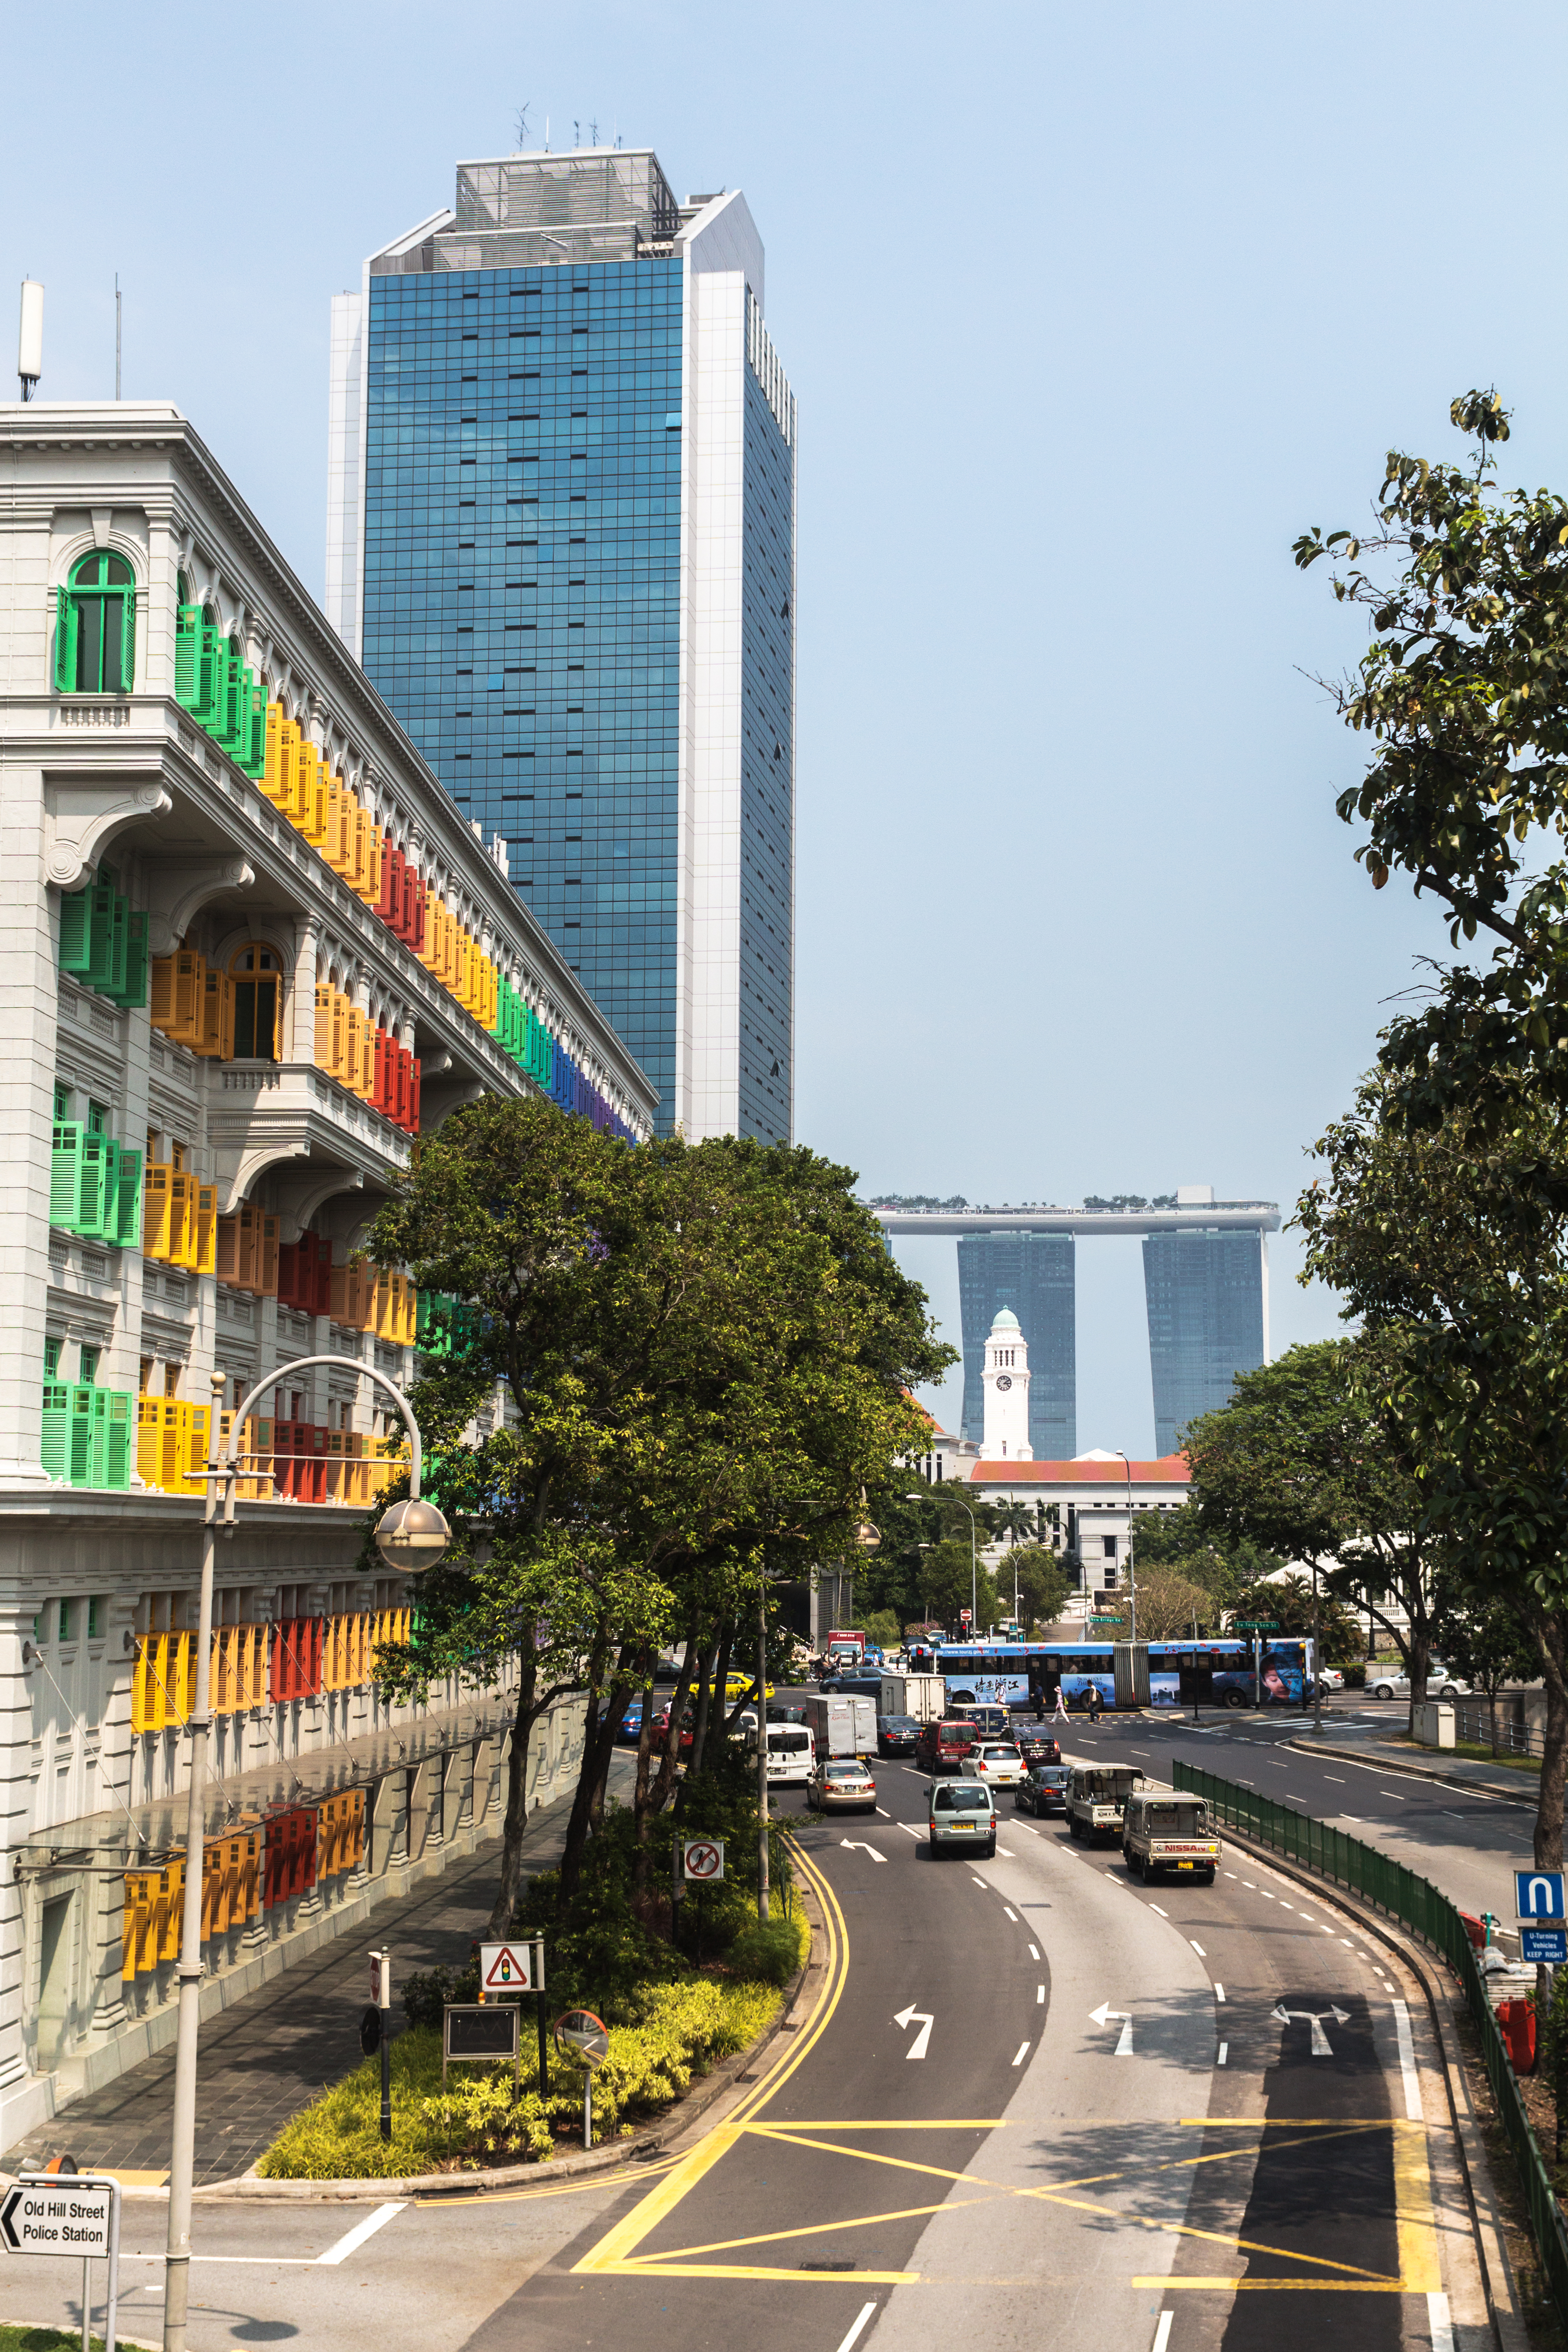
singapore, metropolitan area, urban area, city, building, architecture, human settlement, metropolis, tower block, town, skyscraper, daytime, mixed use, street, neighbourhood, downtown, tree, cityscape, thoroughfare, road, transport, residential area, urban design, commercial building, infrastructure, condominium, sky, traffic, tower, real estate, pedestrian, plant, skyline, apartment, tourism, lane, intersection, facade, sidewalk